Aziz Kaprawi

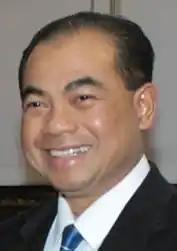
Aziz, 2013

Ab Aziz bin Kaprawi (born 24 July 1959) is a Malaysian politician. He was the Johor State Legislative Assembly member for the constituency of Parit Raja from 2004 to 2013 and Member of Parliament for Sri Gading in Johor from 2013 until 2018. He was the Deputy Minister of Transport in the Malaysian cabinet. He is a member of United Malay National Organisation (UMNO), a major component party in the Barisan Nasional (BN) coalition.